Scandinavian Caledonides

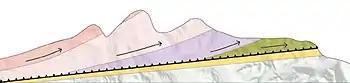
A conceptual NW-SE oriented cross section of the Scandinavian Caledonides near Torneträsk in northernmost Sweden. Each nappe is shown with a different colour. Arrows show the relative movement of each nappe. The décollement plane is shown as black dented line. Note the general movement towards the southeast.

The Caledonian orogeny put in place most of the bedrock now seen in the Scandinavian Mountains. Caledonian rocks overlie rocks of the much older Svecokarelian and Sveconorwegian provinces. The Caledonian rocks form large nappes that have been thrust over the older rocks. Much of the Caledonian rocks have been eroded since they were put in place meaning that they were once thicker and more contiguous. It is also implied from the erosion that the nappes of Caledonian rock originally reached further east than they do today. The erosion has left remaining massifs of Caledonian rocks and windows of Precambrian-aged rock.